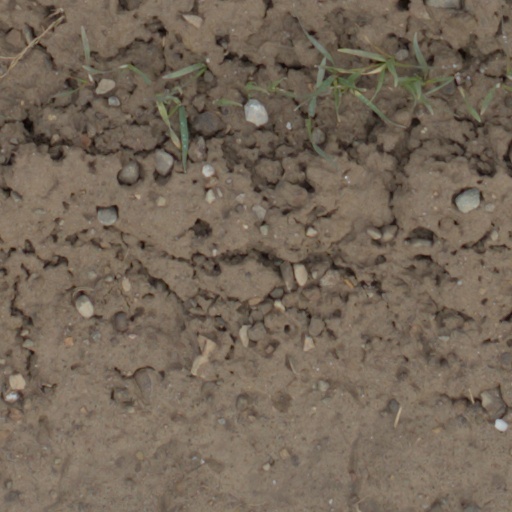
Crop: wheat